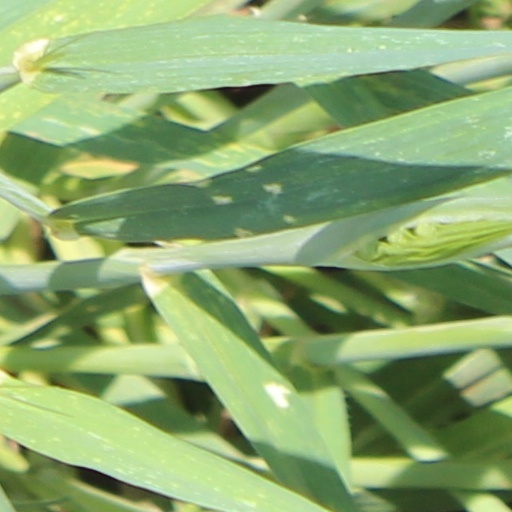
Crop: wheat